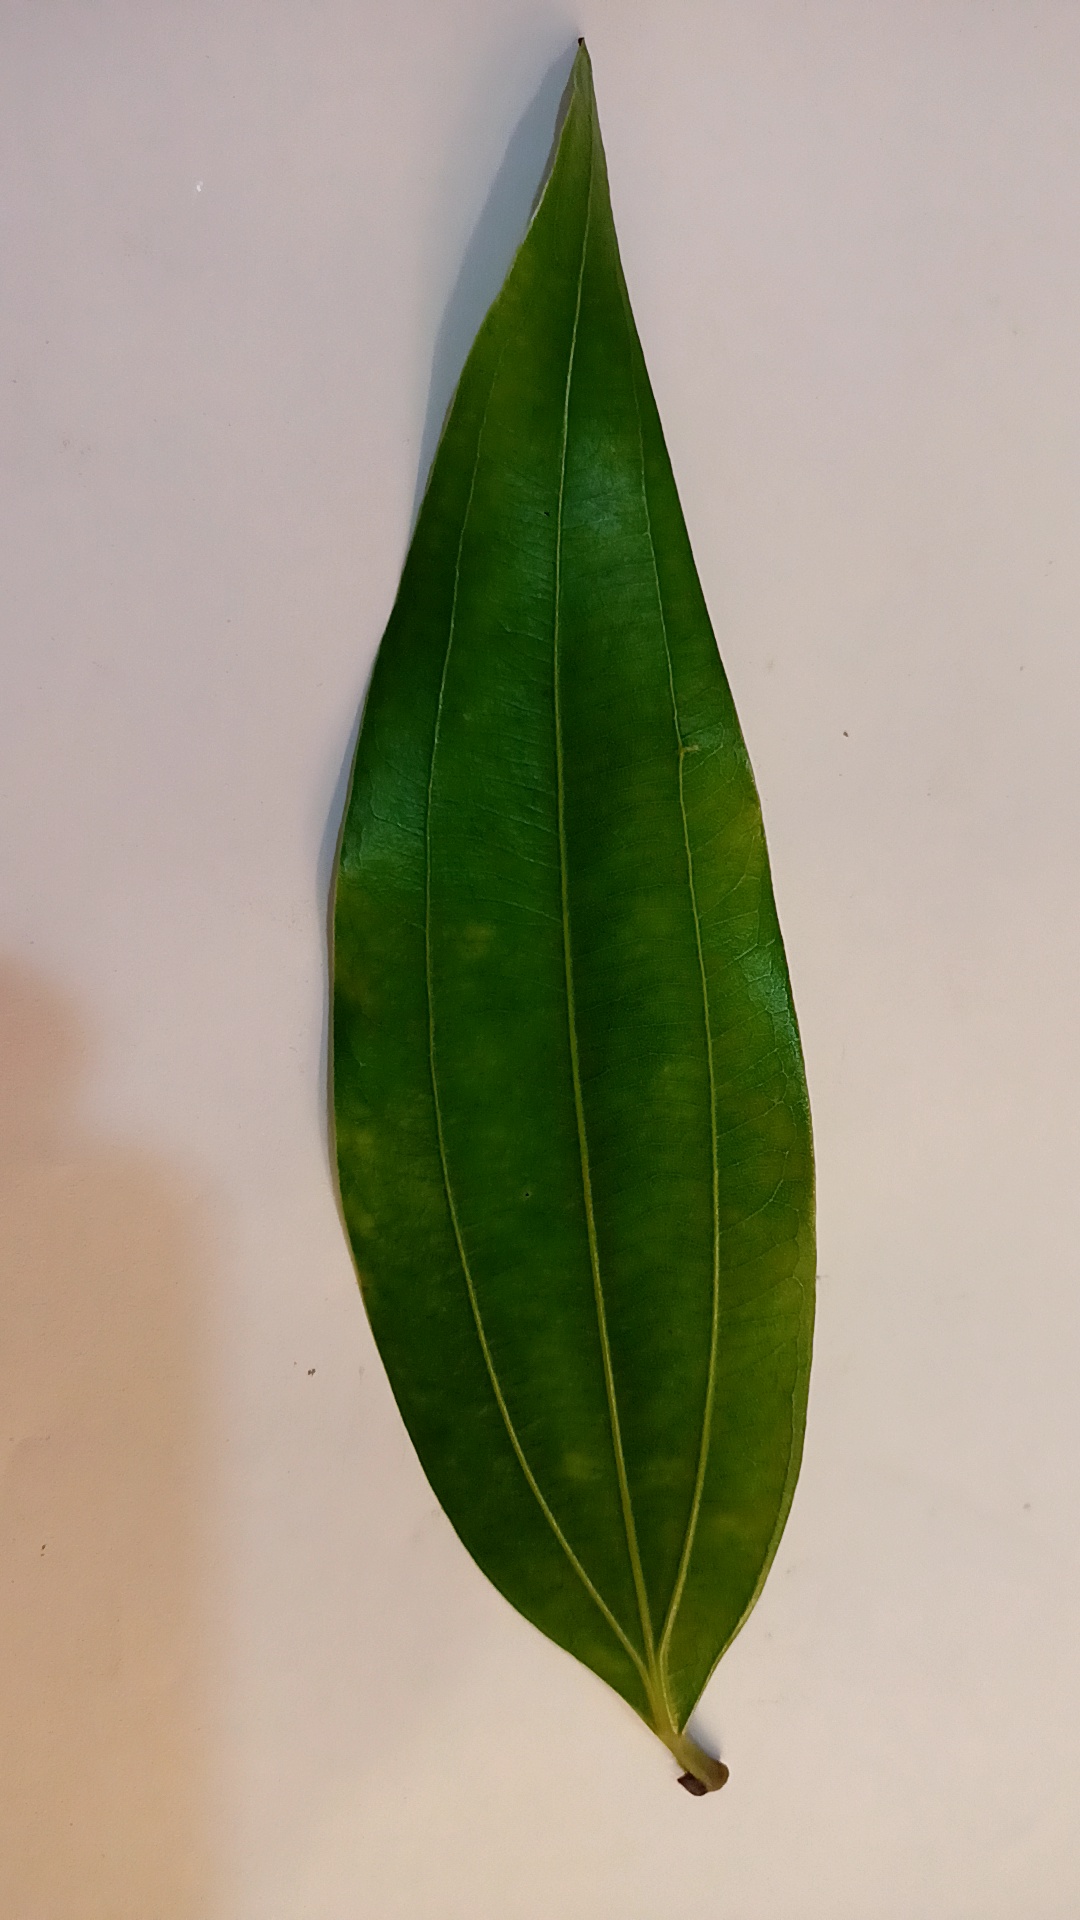
Label: Healthy